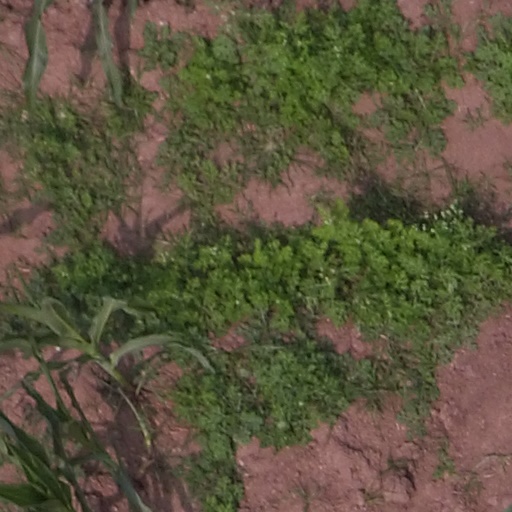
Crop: maize; corn